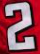
Number: 2